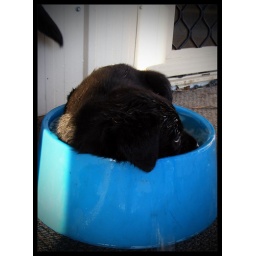
27/365 - Missy in her water bowl